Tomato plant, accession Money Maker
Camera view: horizontal (90 deg, fisheye); turntable rotation: 330 degrees
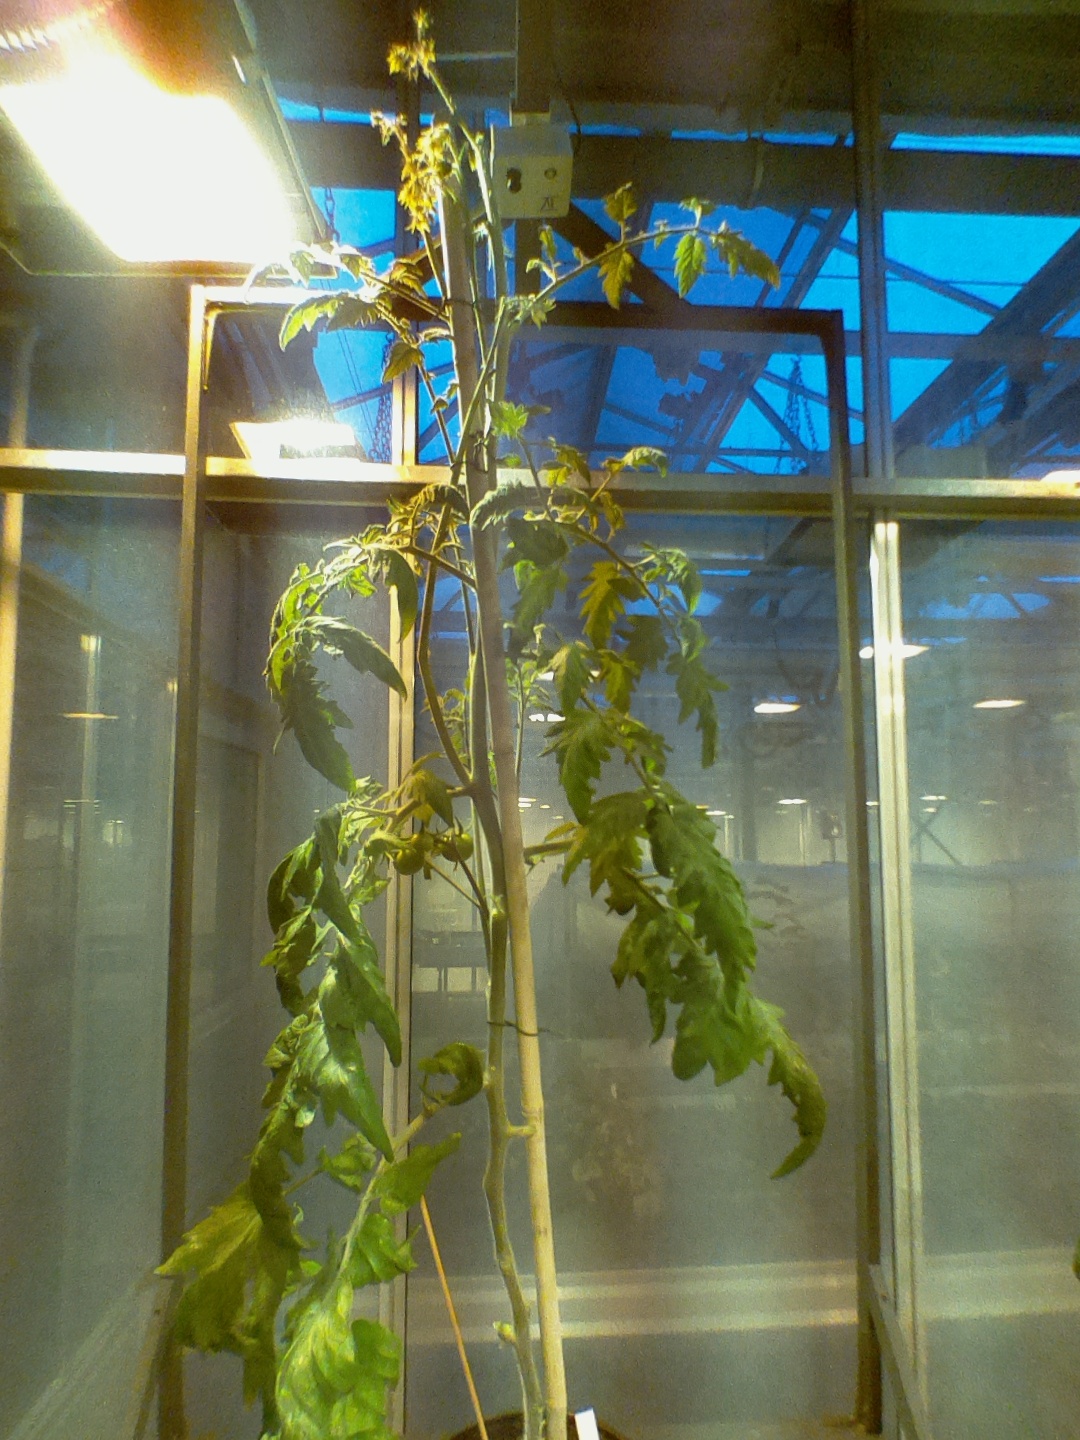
BBCH growth stage 73: 30%-40% of final fruit size